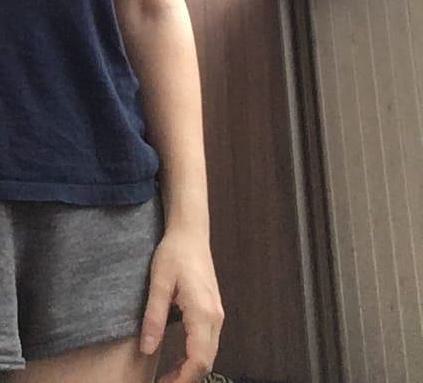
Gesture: no_gesture